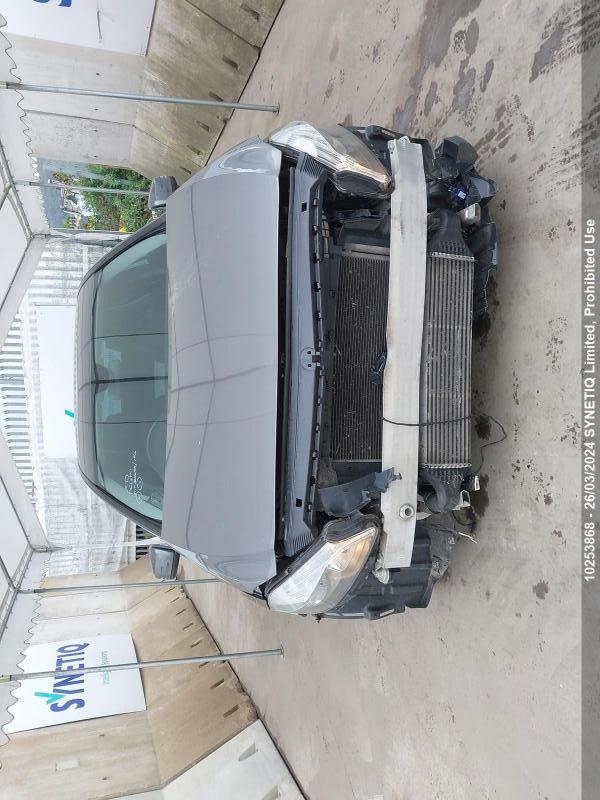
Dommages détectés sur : plaque d'immatriculation avant, pare-choc avant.
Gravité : majeur